Capitol View (Washington, D.C.)

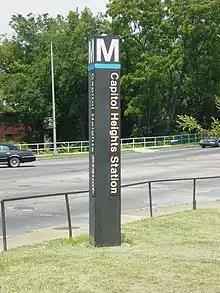
Capitol View is just across the state border from the Capitol Heights Metro Station.

A number of landmarks lie on the border of the Capitol View neighborhood. The Capitol View neighborhood is dominated by East Capitol Street, a major vehicular and ceremonial thoroughfare. It is a vibrant commercial corridor, and acts as the focus of commercial life in the area.